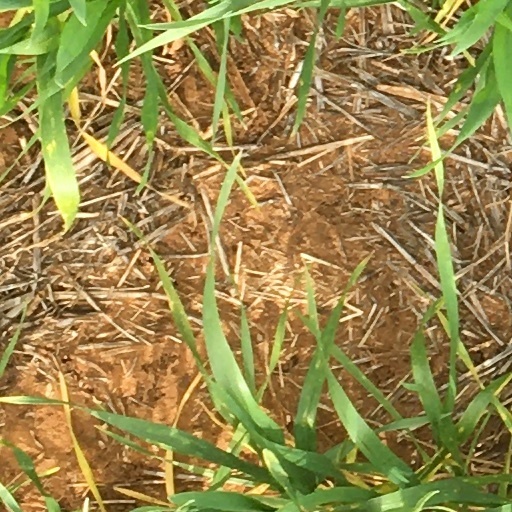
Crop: wheat